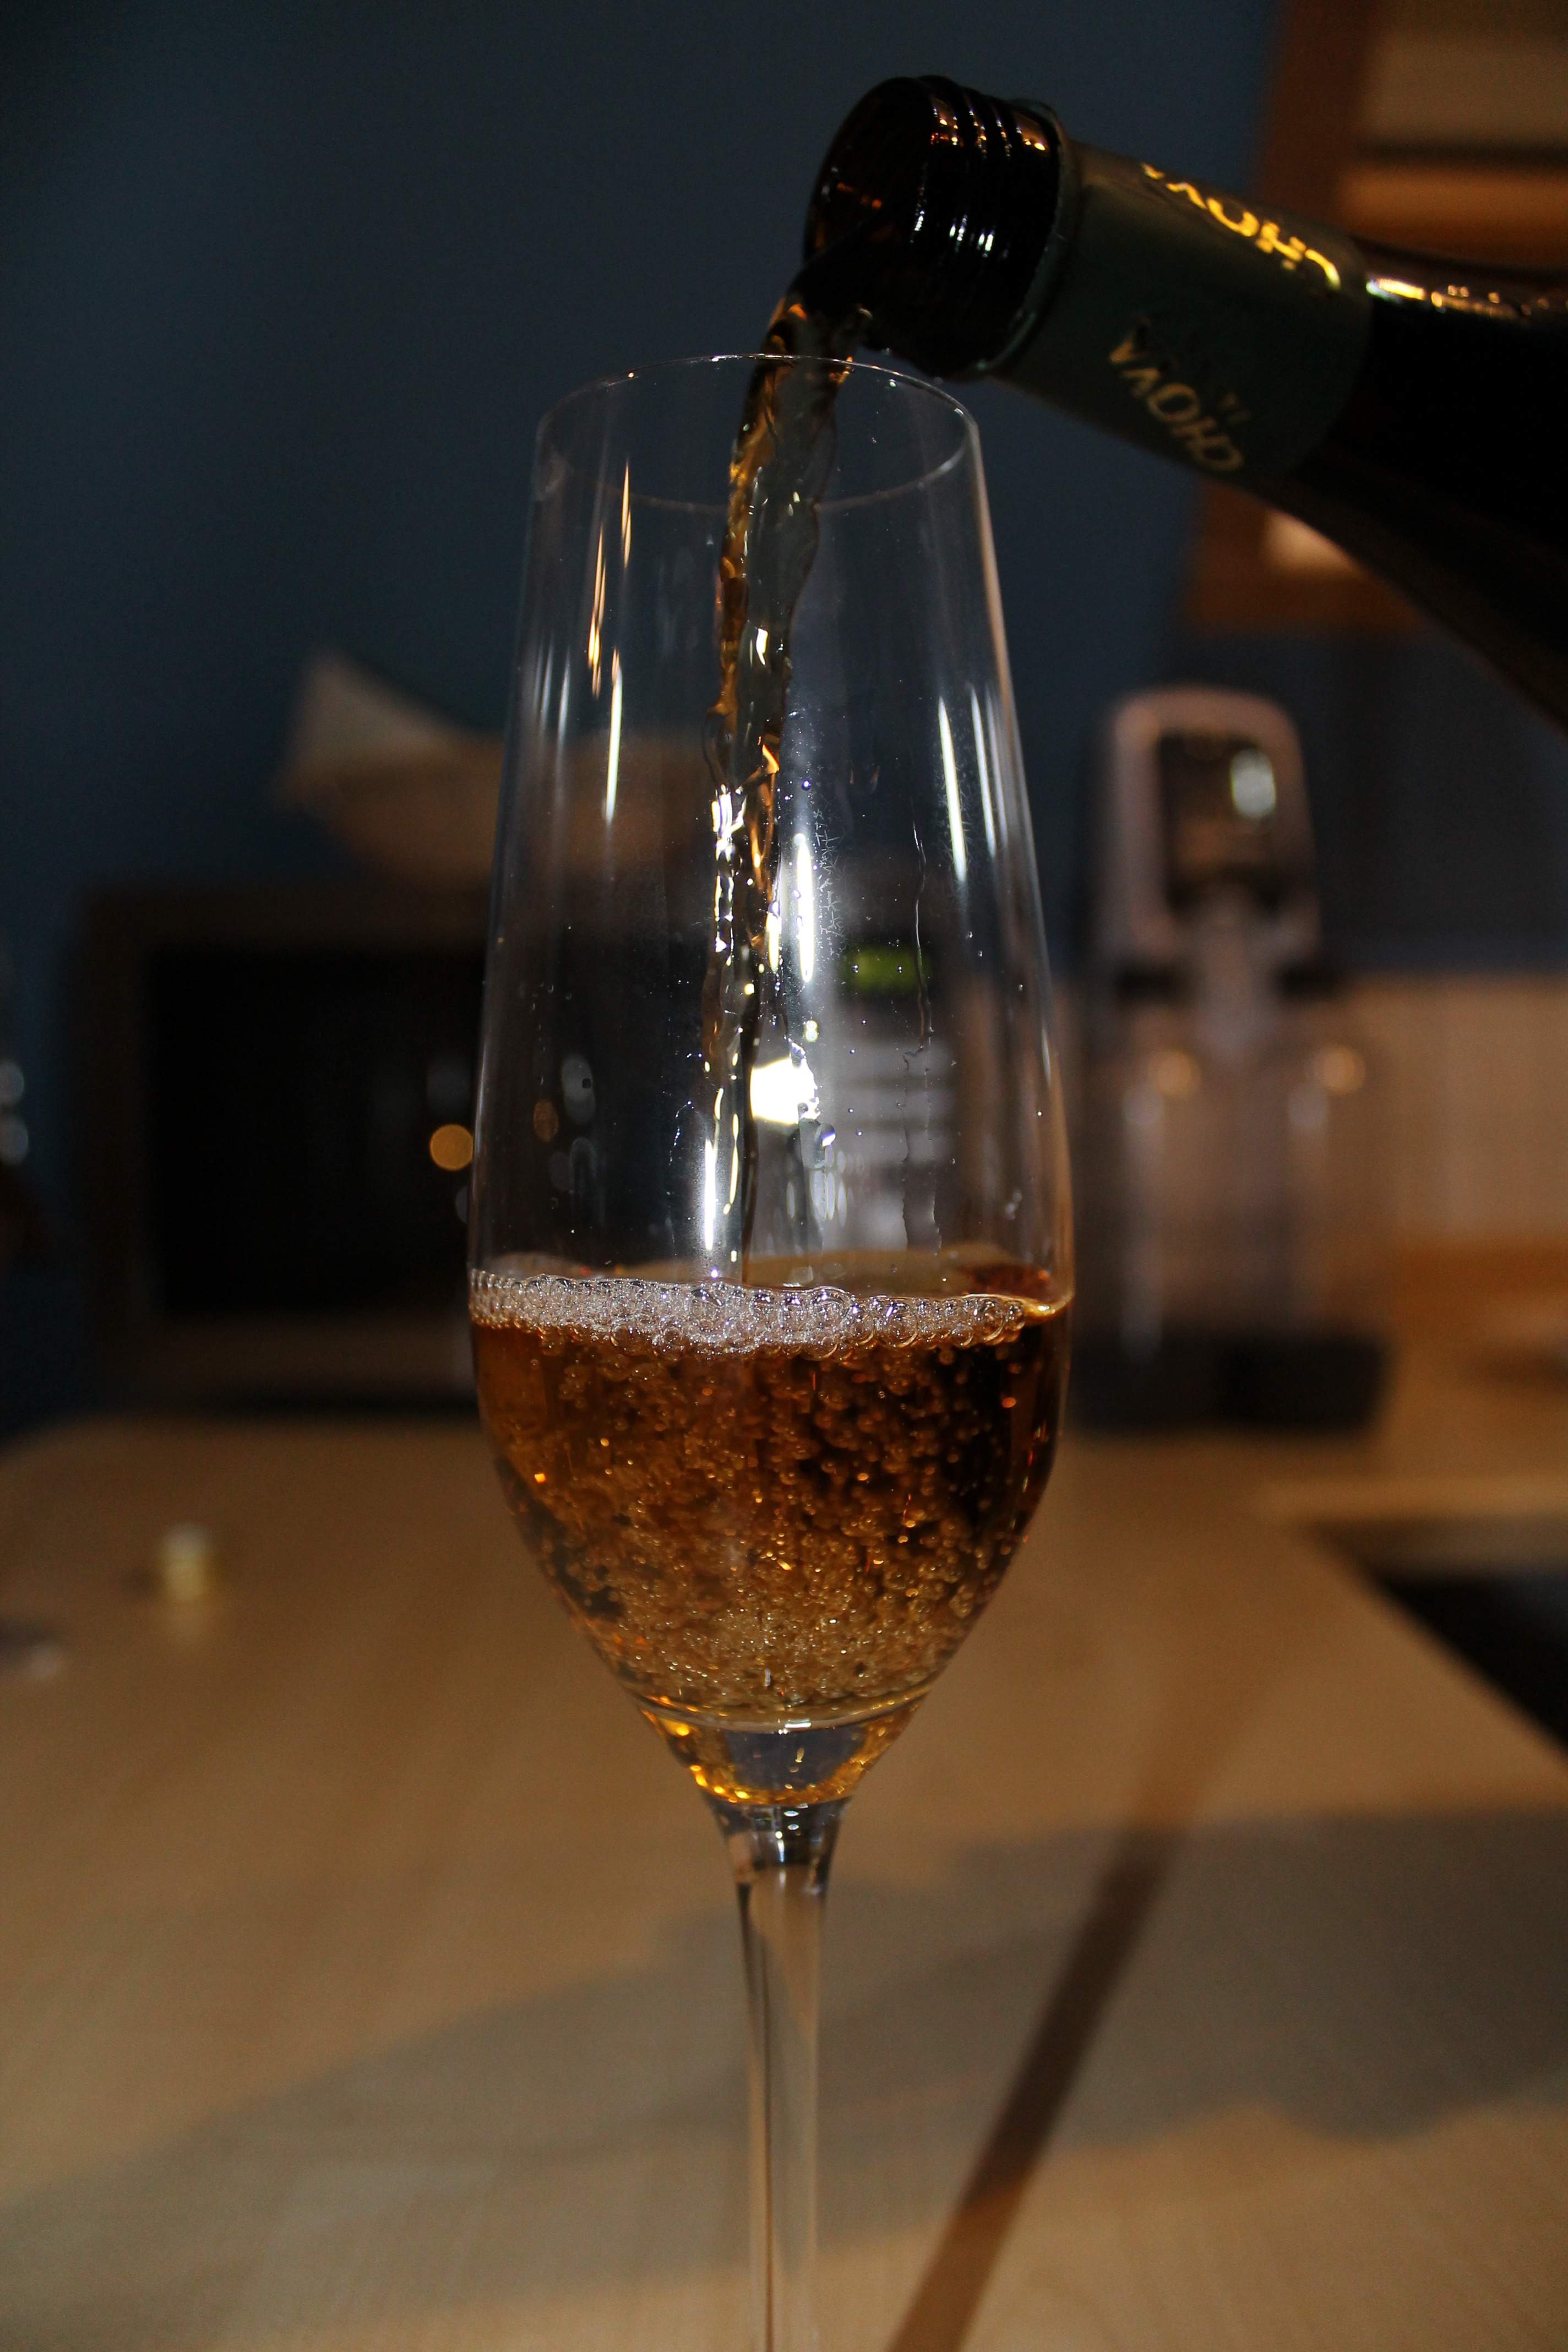
wine, glass, bar, food, drink, cocktail, wine glass, thirst, champagne, pub, beverages, stemware, alcoholic beverage, distilled beverage, drinkware